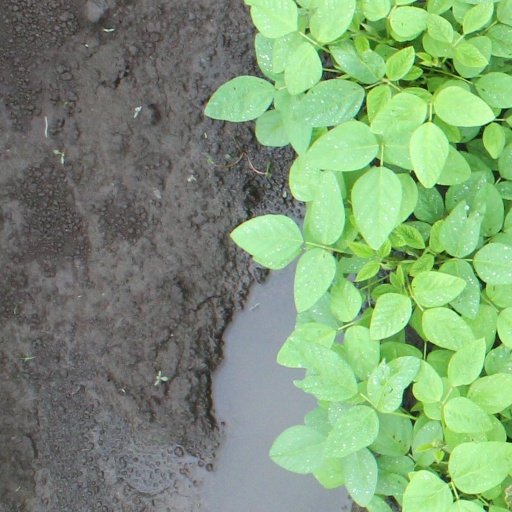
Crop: soybean